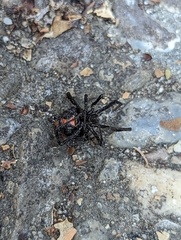
Species: Lactrodectus_hesperus